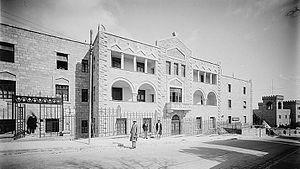
La rue Haneviim est une des principales rues de Jérusalem.